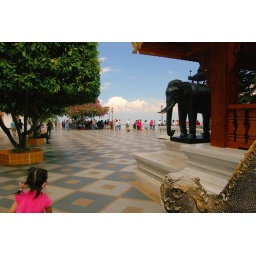
An elephant and dragon keep an eye on a Thai girl at Wat Phrathat Doi Suthepn in Chang Mai